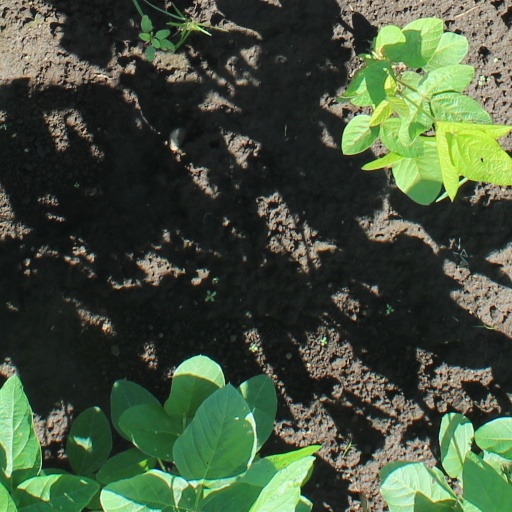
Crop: soybean